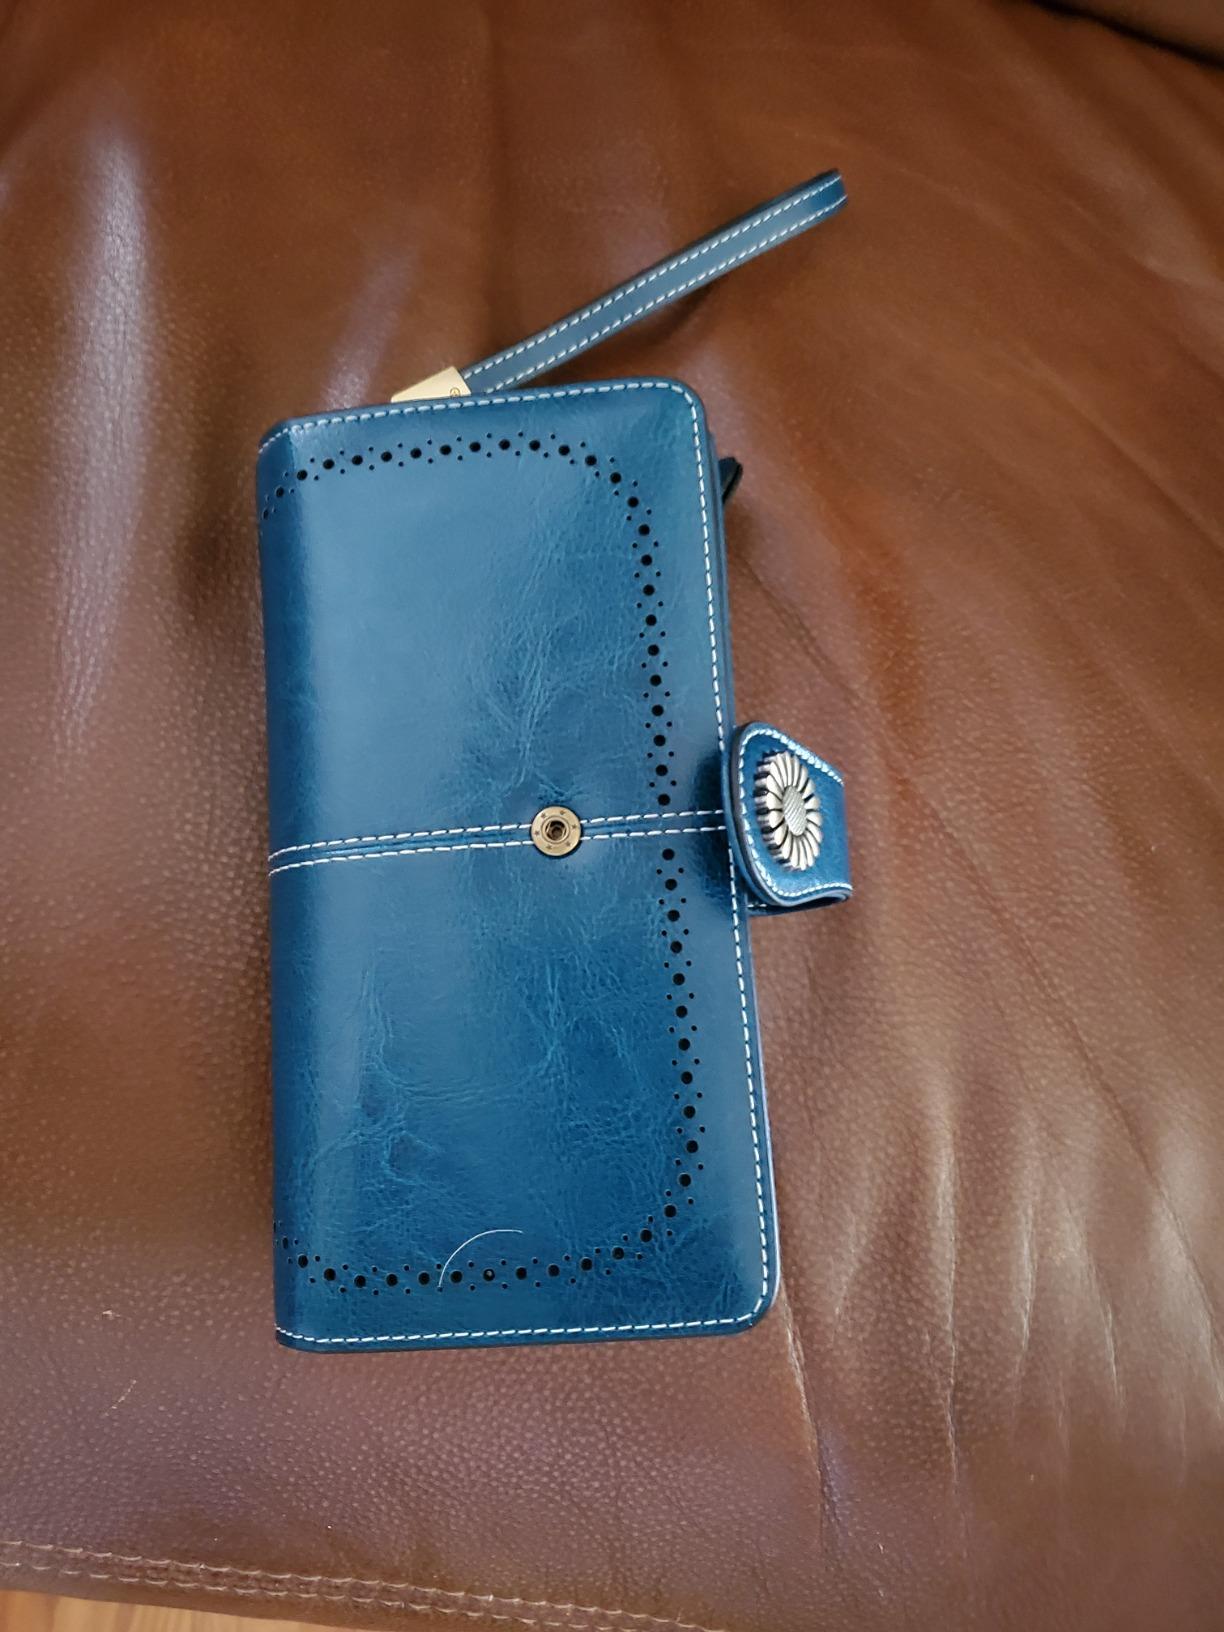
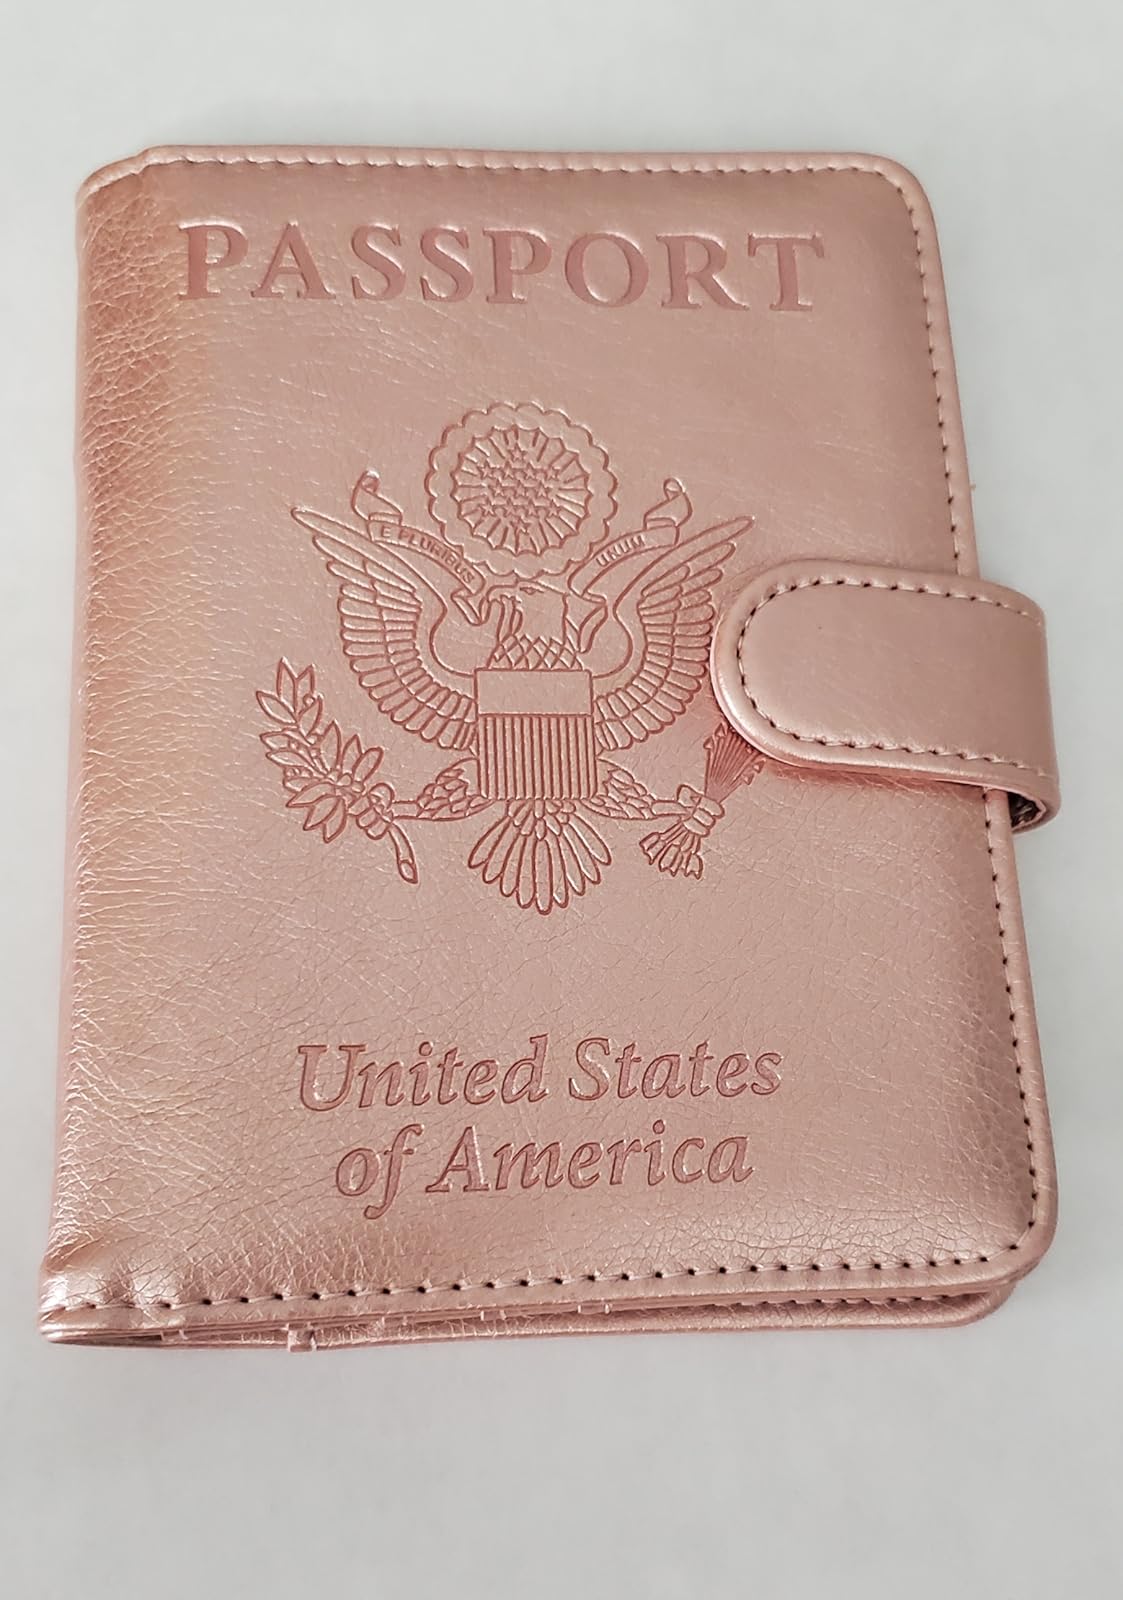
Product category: accessories_wallet
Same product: no